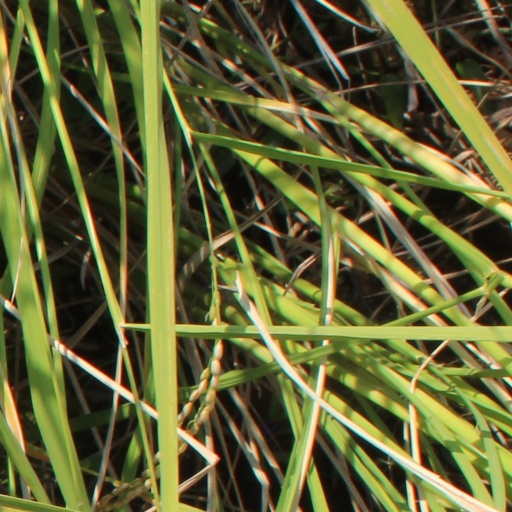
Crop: rice